John and Sarah Makin

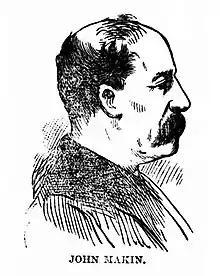
John Makin (from the "Newcastle Morning Herald", 16 August 1893)

On 14 October 1892, a few days after the discovery of the bodies in Macdonaldtown, the body of a decomposed male infant, estimated to be about 20 days old, was found in a vacant allotment in Zamia Street in Redfern. Senior-constable Joyce, on looking about the yard at Wells Street (where the Makins were living), "noticed some recently disturbed earth". When Joyce dug at the spot it was found to be empty, and the conclusion reached was that the body found in Zamia Street had been recently disinterred at the Wells Street house and relocated. The body was too decomposed to ascertain the cause of death, or even whether the child was born alive, and the inquest returned "an open verdict of found dead".